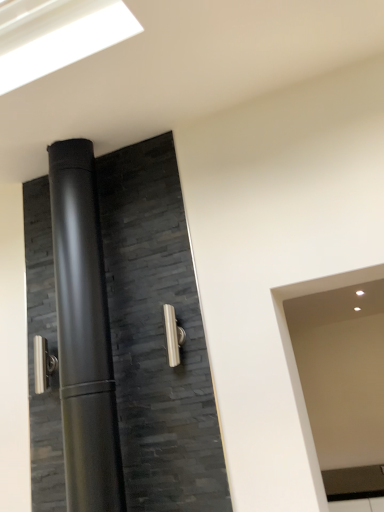
Question: Locate door lying on the left of satin nickel door handle at center, the 1th door handle positioned from the right. Your answer should be formatted as a tuple, i.e. [(x, y)], where the tuple contains the x and y coordinates of a point satisfying the conditions above.
Answer: [(0.409, 0.656)]